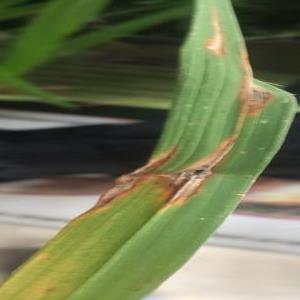
Disease: Blast